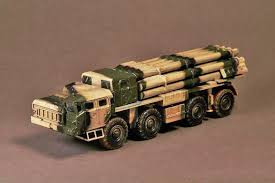
Label: BM-30